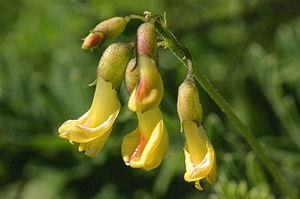
Les Galegeae sont une tribu de plantes dicotylédones de la famille des Fabaceae, sous-famille des Faboideae, originaire des régions tempérées, principalement d'Eurasie et d'Amérique du Nord, qui compte une vingtaine de genres et environ 3000 espèces.
Cette liste de Tracheophyta de Bosnie-Herzégovine, ainsi que d’espèces introduites est un aperçu incomplet d’espèces de mousses, de fougères, de gymnospermes et d’angiospermes citées dans la littérature disponible en langues bosniaque, croate, serbe et serbo-croate. Cet aperçu n’inclue pas des espèces cultivées ni celles occasionnellement introduites.